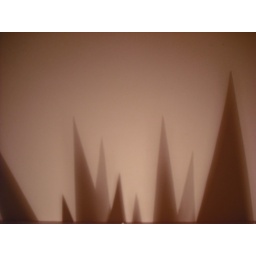
&amp;quot;nine black alps&amp;quot; inspired by the church tower outside my bedroom window and the hilly terrain of Sheffield